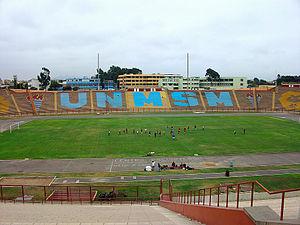
L'Estadio San Marcos, de son nom complet Estadio Universidad Nacional Mayor San Marcos, est un stade à multi-usages situé à Lima au Pérou, à côté de l'Université nationale principale de San Marcos.